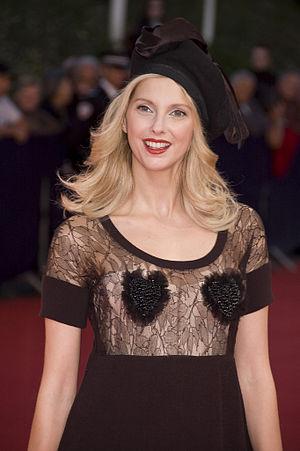
Frédérique Bel, née le 24 mars 1975 à Annecy, est une actrice et mannequin française.